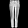
Label: Trouser